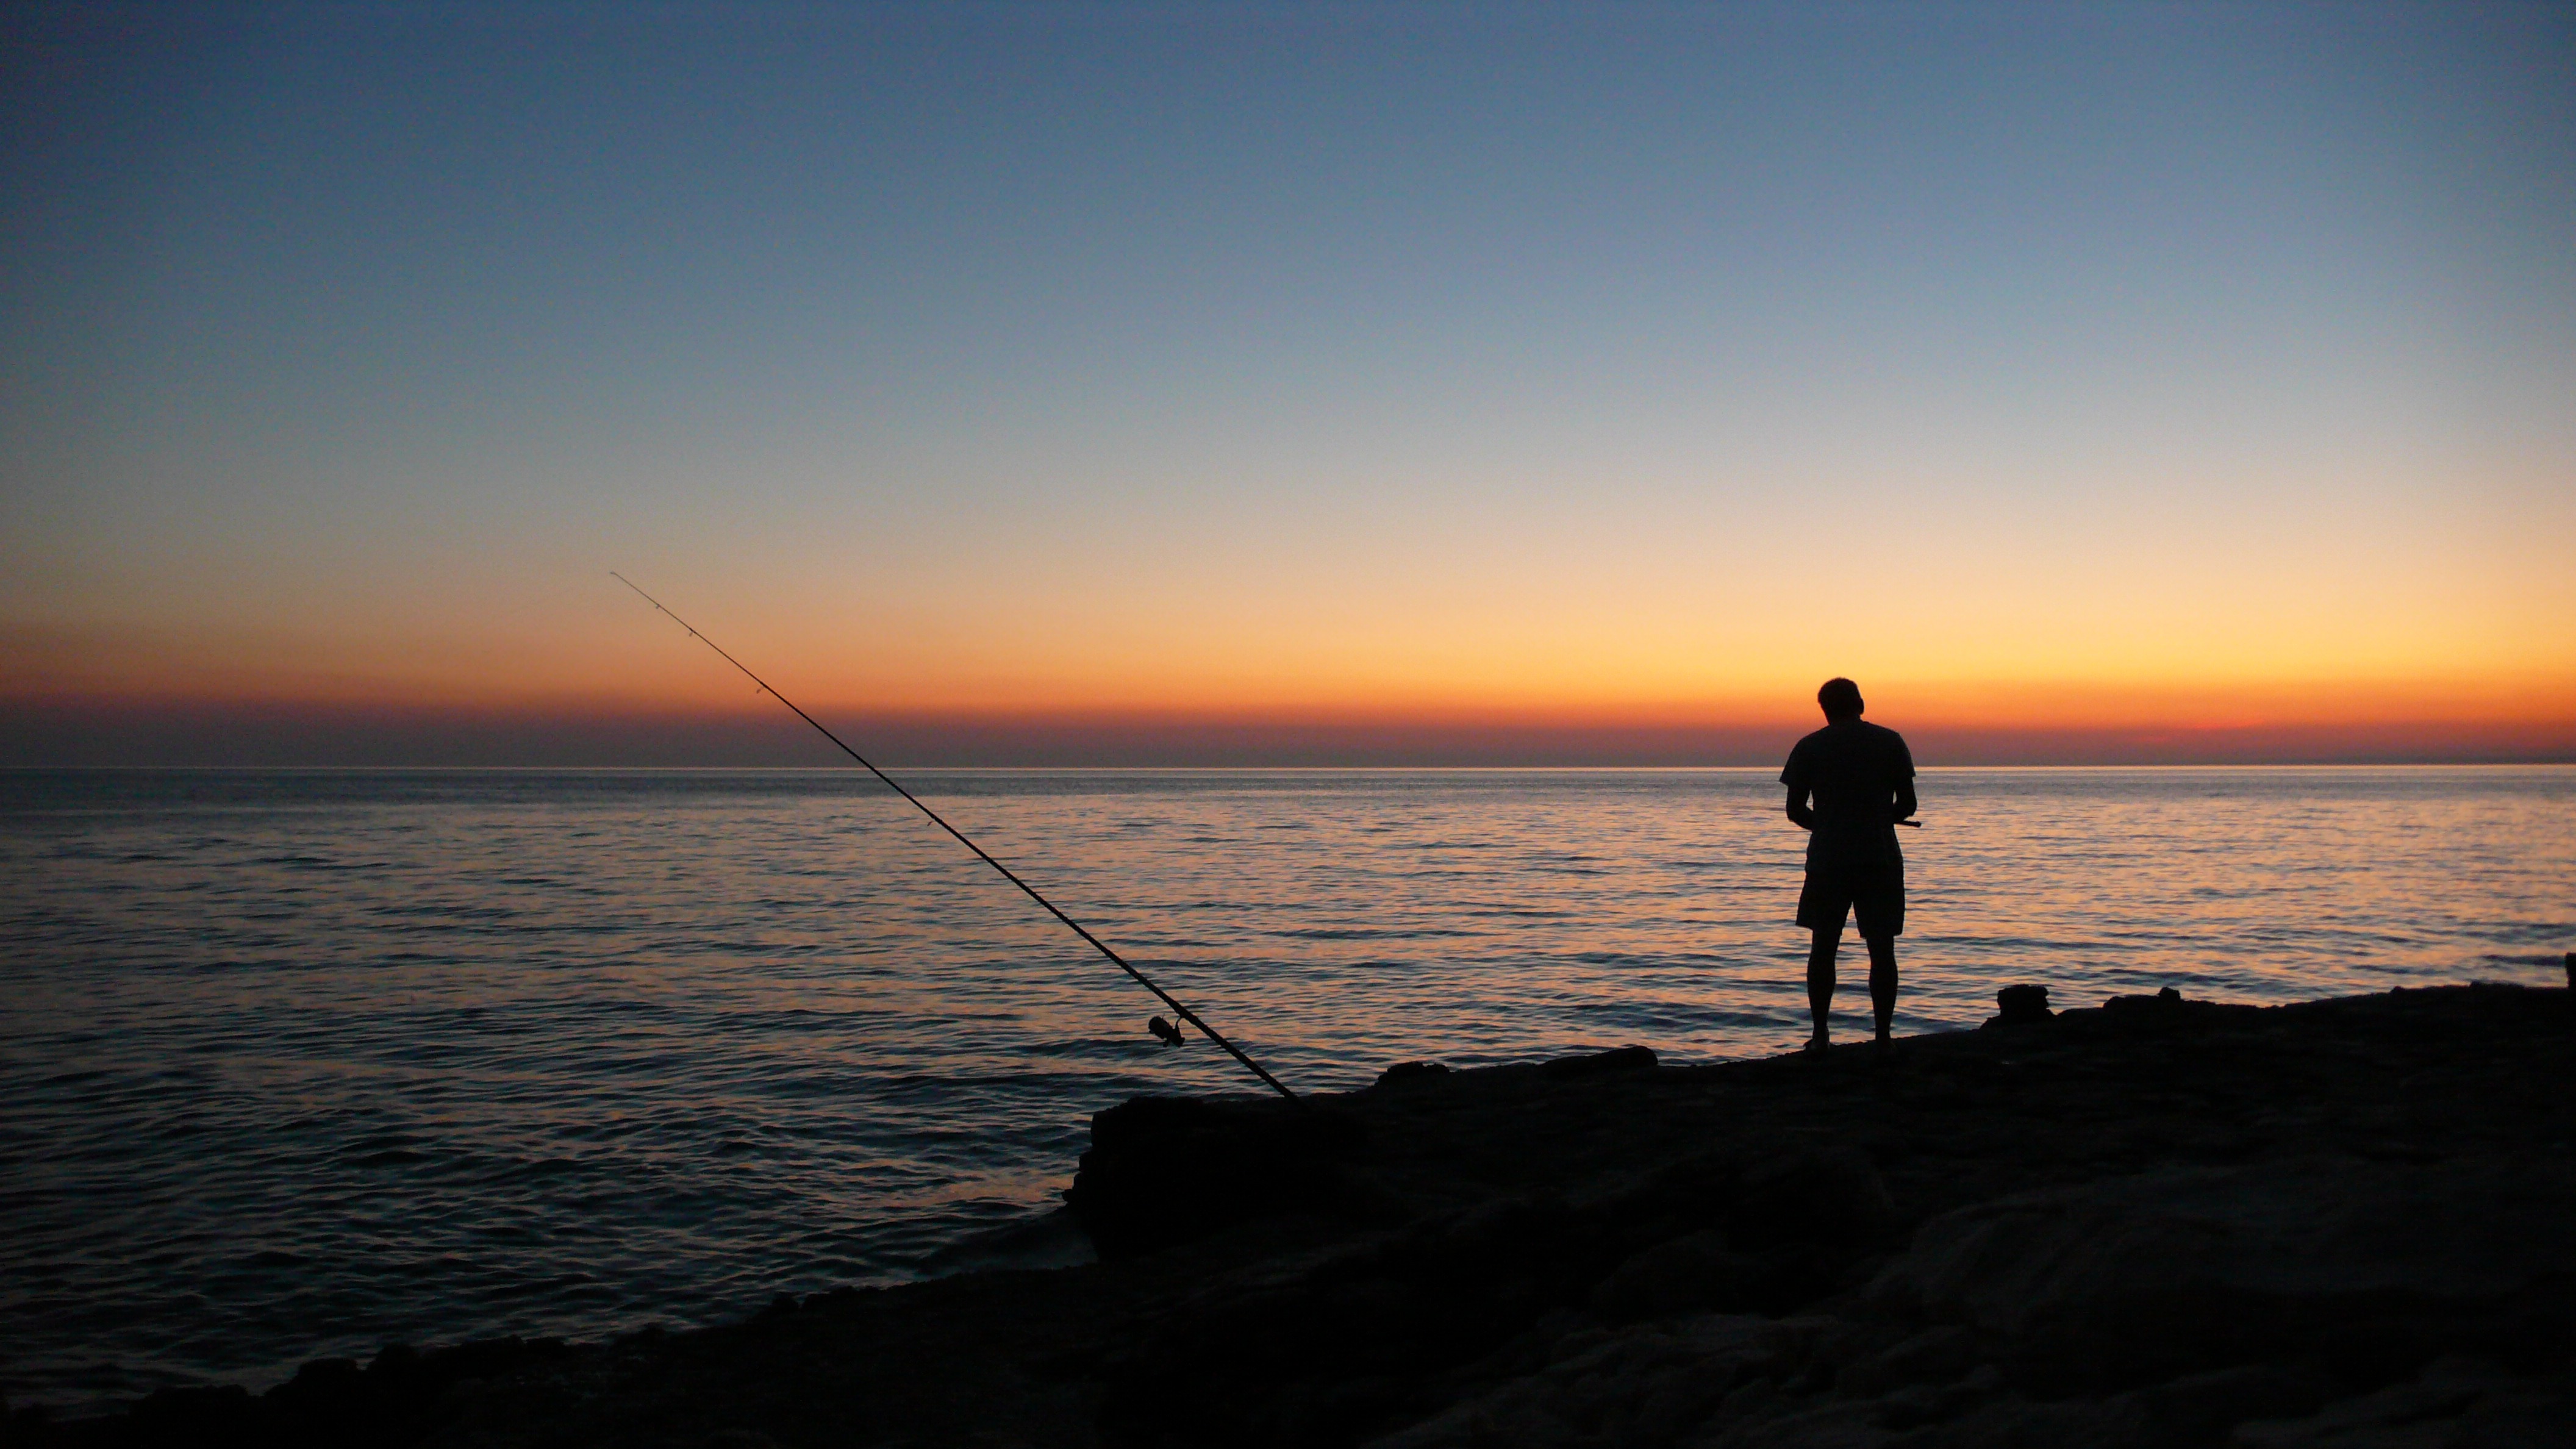
beach, sea, coast, water, nature, ocean, horizon, silhouette, sky, sunrise, sunset, morning, shore, wave, dawn, dusk, evening, fishing, bay, cape